Kidnapping and murder of Kenneth Bigley

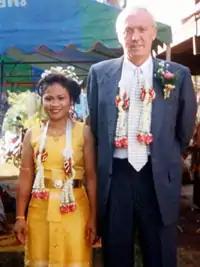
Bigley (right) with his wife Sombat in 1998

Kenneth John Bigley (22 April 1942 – 7 October 2004) was a British civil engineer who was kidnapped by Islamic extremists in the al-Mansour district of Baghdad, Iraq, on 16 September 2004, along with his colleagues, U.S. citizens Jack Hensley and Eugene Armstrong. Following the murders of Hensley and Armstrong by beheading over the course of three days, Bigley was killed in the same manner two weeks later, despite the attempted intervention of the Muslim Council of Britain and the indirect intervention of the British government. Videos of the killings were posted on websites and blogs.